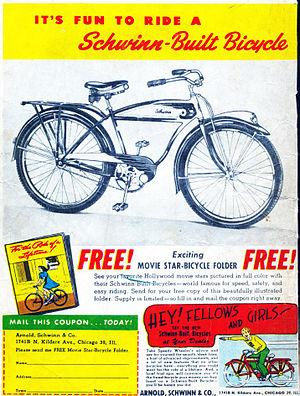
Schwinn Bicycle Company est un fabricant et une marque de bicyclette américaine, fondée en 1895 à Chicago par l'ingénieur en mécanique d'origine allemande Ignaz Schwinn. Elle est devenue la plus importante marque de bicyclette aux États-Unis pendant une grande partie du vingtième siècle. C'est aujourd'hui une sous marque de Pacific Cycle, détenue par le conglomérat Dorel Industries.
Un cruiser, aussi appelé beach cruiser, est un type de bicyclette apparu dans les années 1930 aux États-Unis. Il est caractérisé par l'utilisation de pneus ballons, une position droite, une transmission mono vitesse et un cadre en acier de facture simple, souvent constitué d'un double tube supérieur.